Customs House (Bangkok)

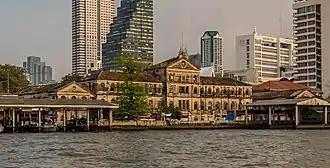
The Customs House in 2017

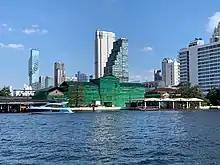
The Customs House in January 2022

The old Customs House is a historic building in Bangkok, located on the eastern bank of the Chao Phraya River in Bang Rak District. It was built in 1888 as one of the many Western-style buildings commissioned by King Chulalongkorn, and was designed by Joachim Grassi in the neo-Palladian style. The building fell into disrepair during the mid-20th century. Beginning in 2019, it is undergoing restoration and re-development as a luxury hotel.